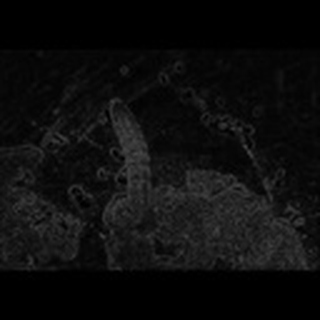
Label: cotton_army_worm